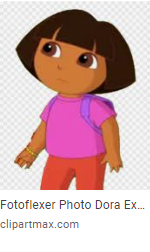
Portrait style: Cartoon Portrait